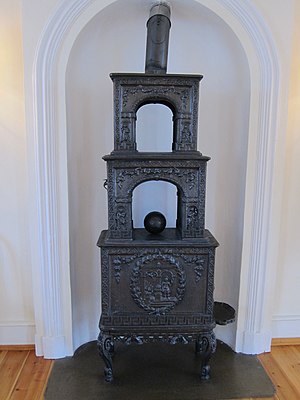
Moss Jernværk / Tiden med Ankerne / Ancher & Wærn
Jernovn produceret ved Moss Jernværk, ovnen står i andre etage i værkets gamle administrationsbygning, Konvensjonsgården
Moss Jernverk var et jernværk i Moss i Norge, grundlagt i 1704. Værket var i mange år byens største bedrift, og med kraft fra Mossefossen blev malm hovedsagelig fra Arendalsfeltet smeltet og bearbejdet til en række produkter. Fra midten af 1700-tallet var værket Norges ledende rustningsbedrift og støbte hundredvis af tunge kanoner i jern. Norges første valseværk for jern blev også anlagt her.